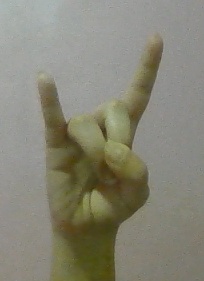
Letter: la